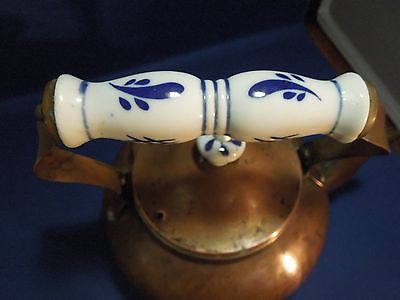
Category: kettle